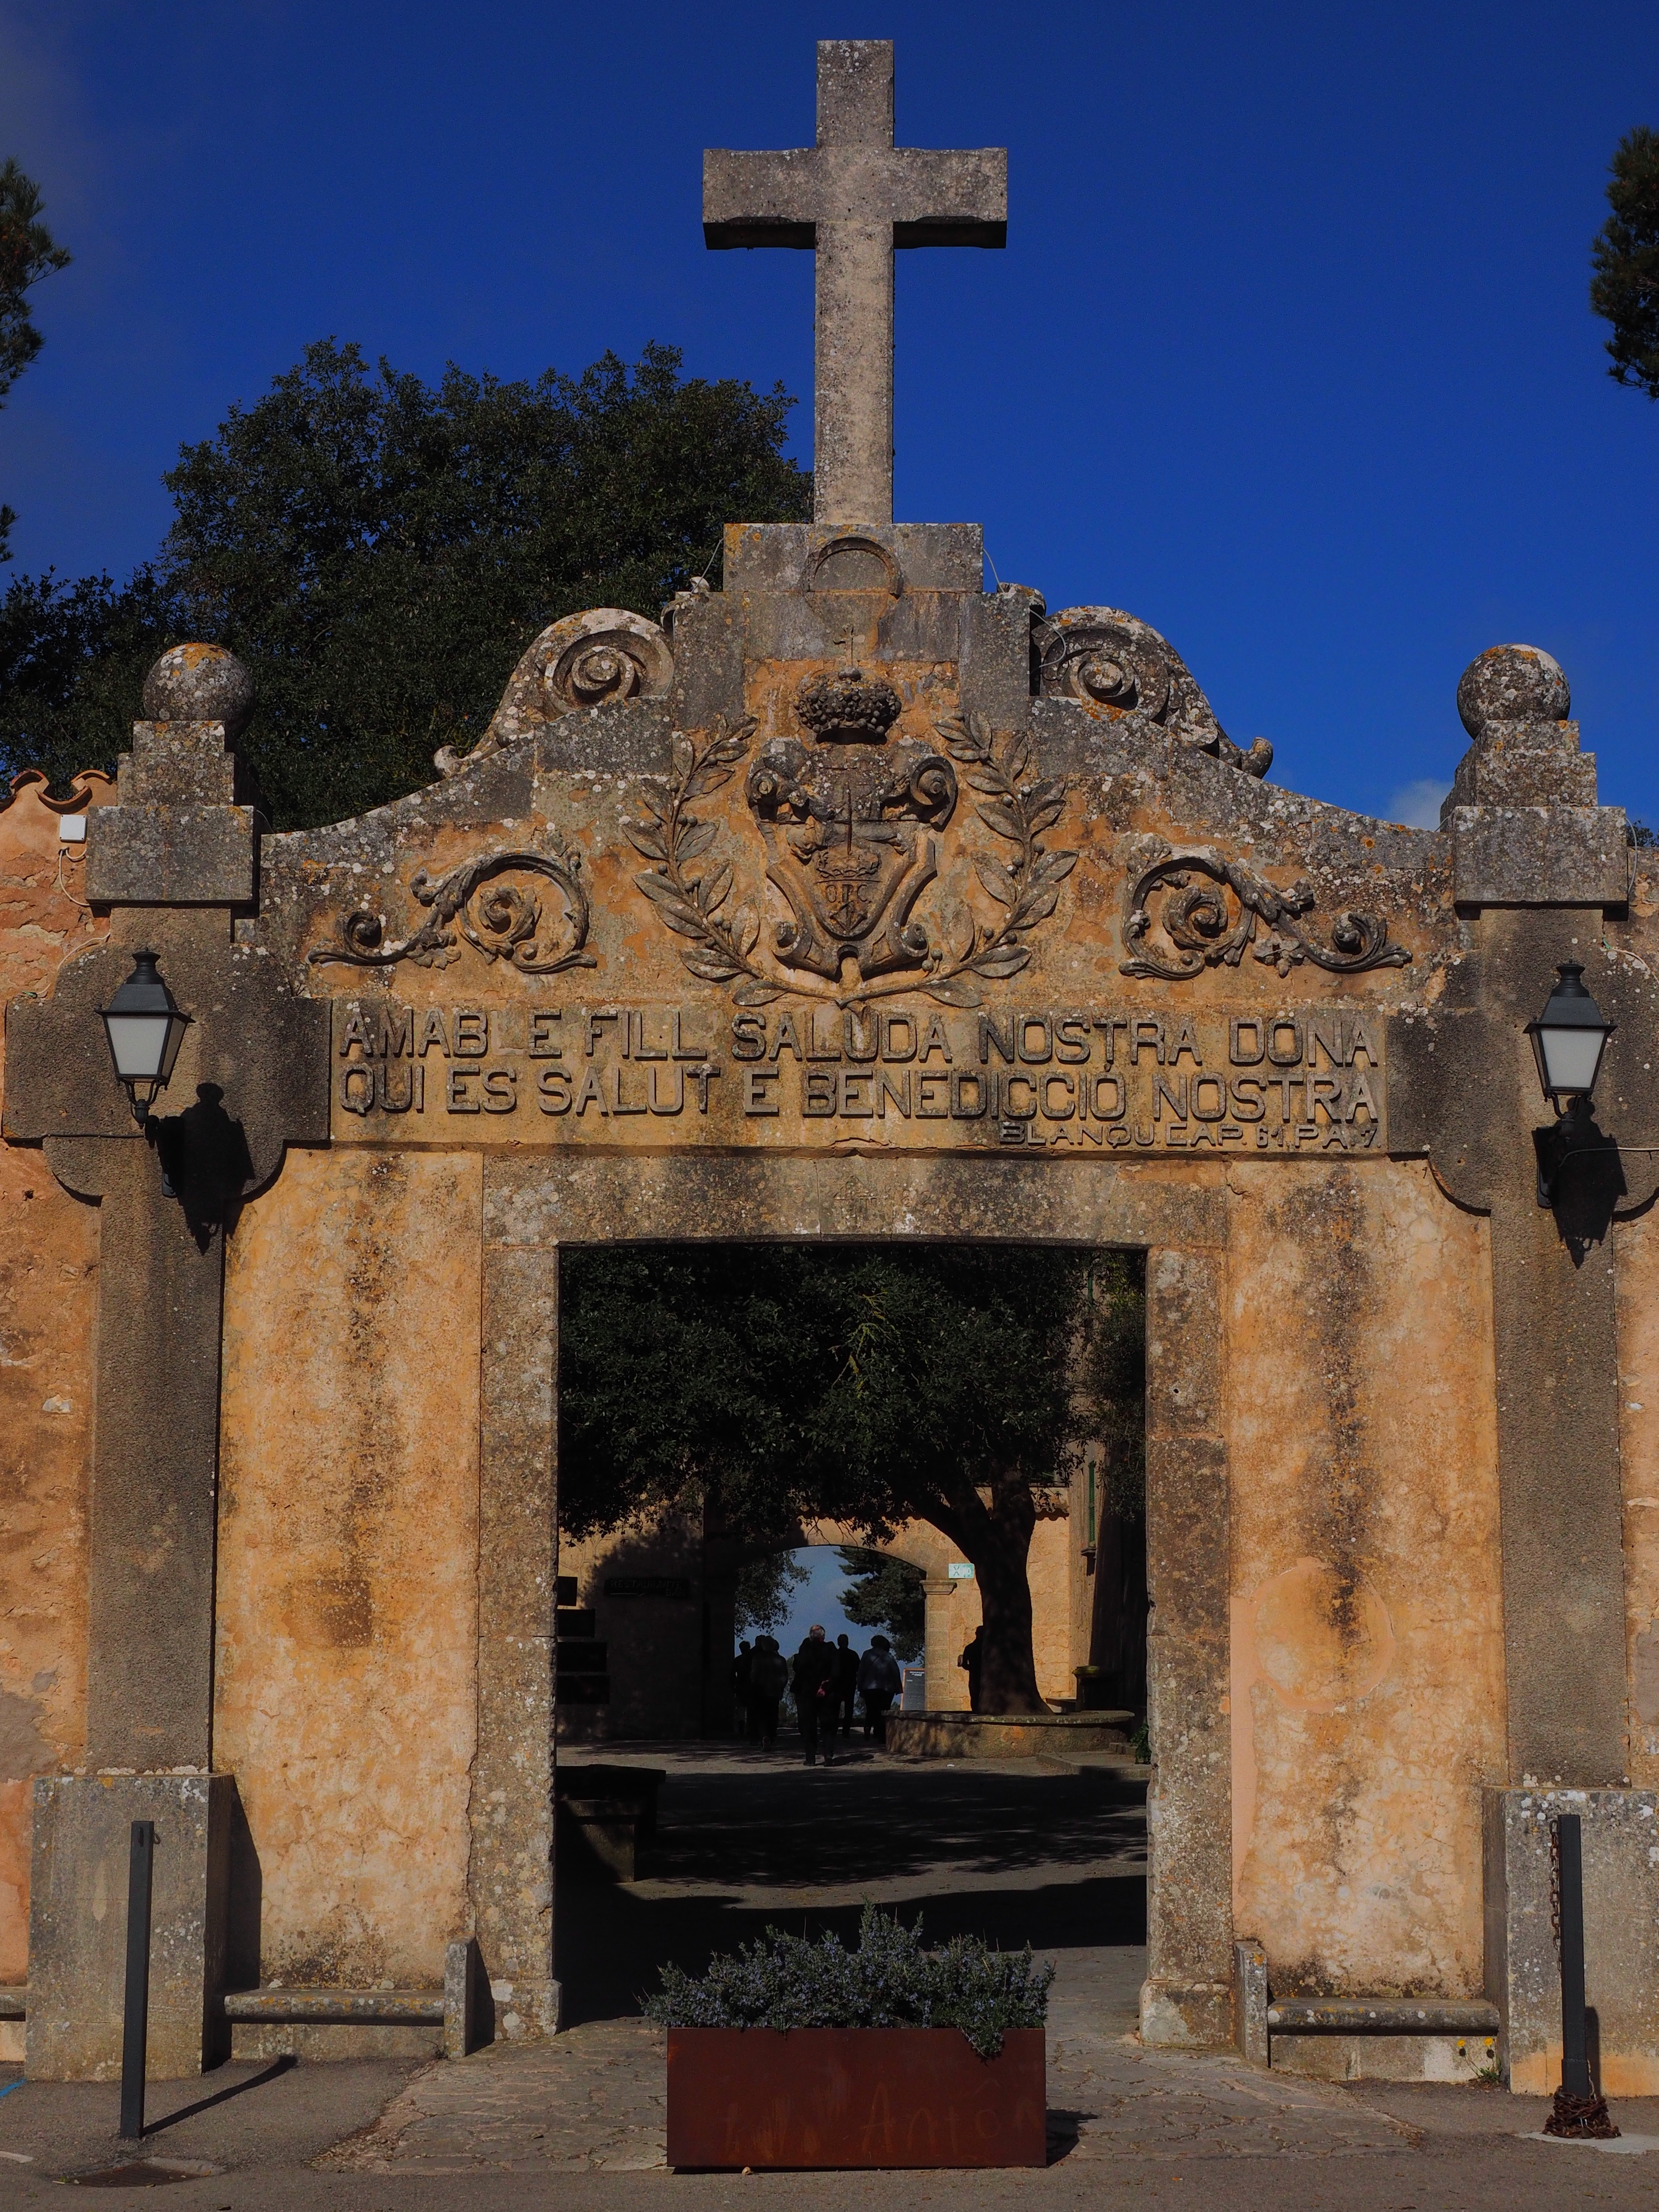
architecture, building, monument, arch, chapel, cross, door, goal, place of worship, courtyard, temple, ruins, monastery, shrine, mallorca, history, input, cura, portal, hof, place of pilgrimage, ancient history, puig de randa, balearic islands spain, monastery cura, algaida, santuari de nostra senyora de cura, franciscan monastery, spanish missions in california